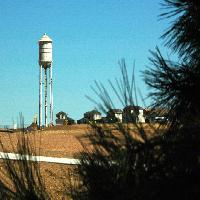
Weather: sun or clear